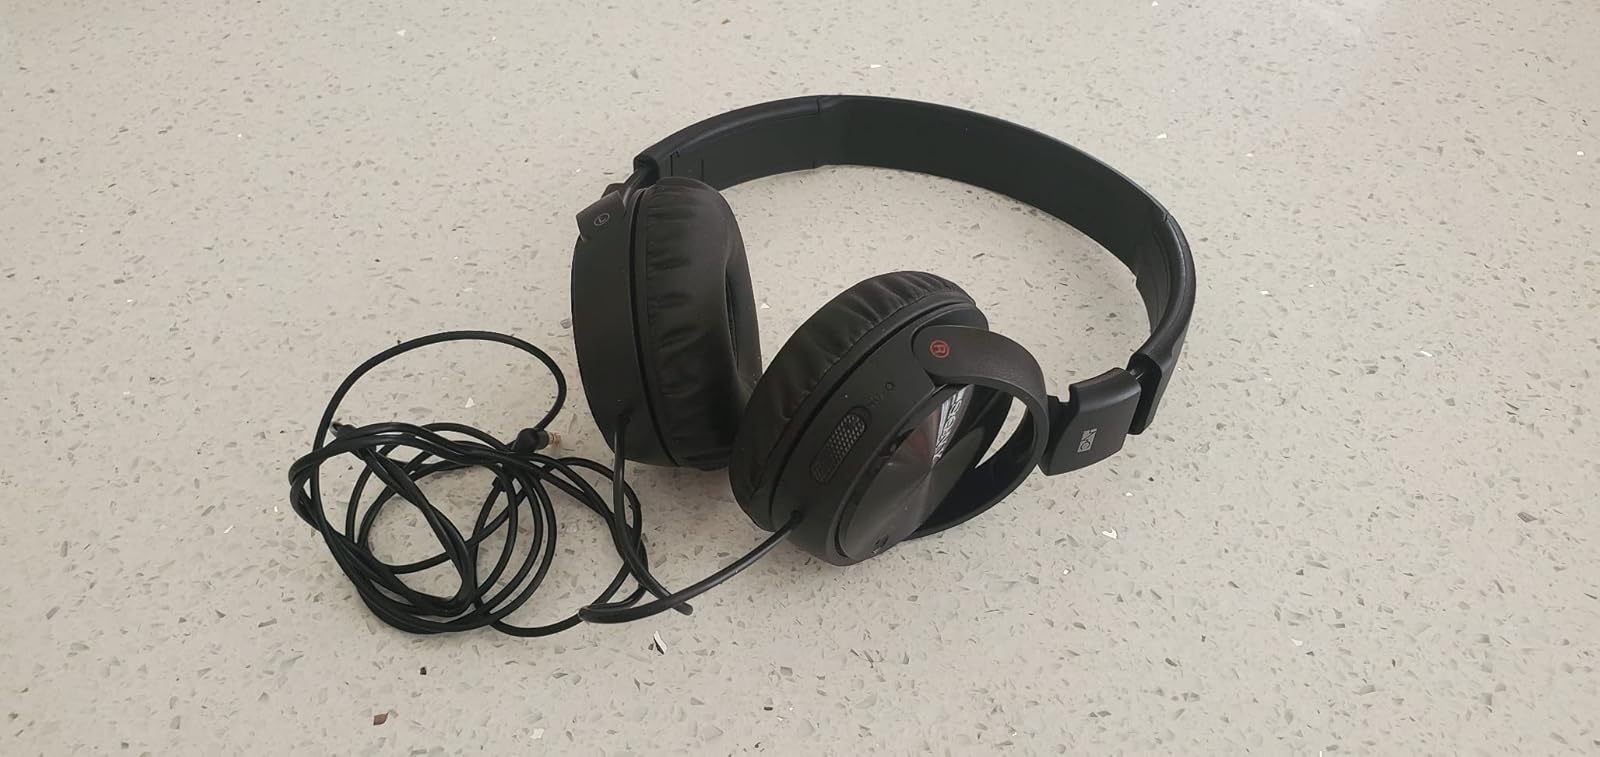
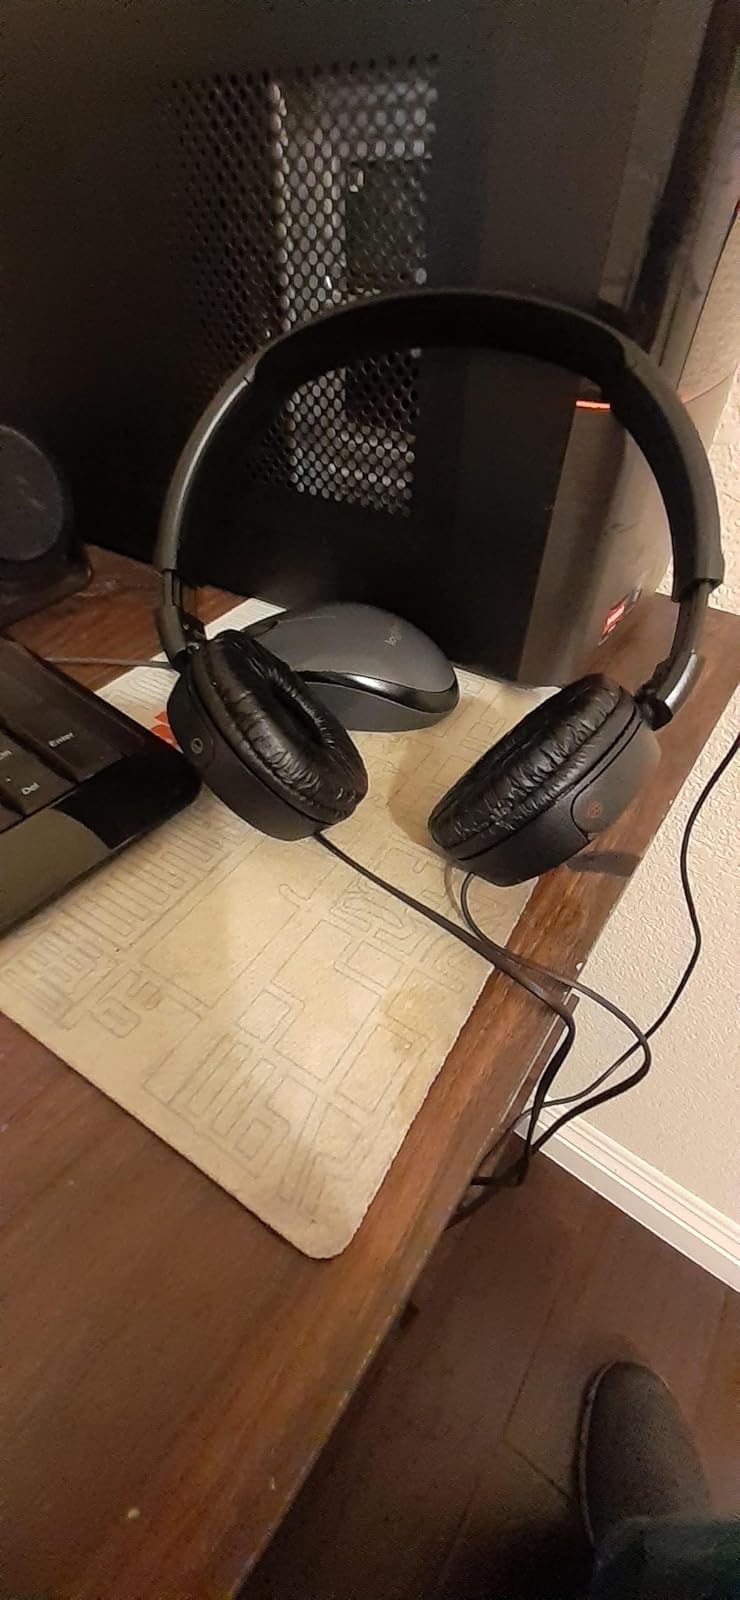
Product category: headphones
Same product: yes